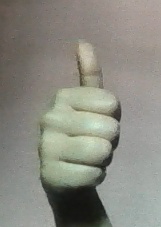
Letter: aleff